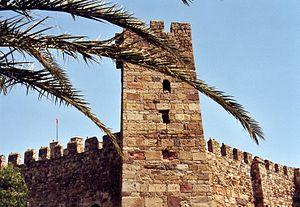
Çandarlı est une commune située en bord de mer dans le district de Dikili dans la province d'İzmir en Turquie. Orientée vers le tourisme, Çandarlı est située sur la côte nord du golfe de Çandarlı et face à l'important centre industriel d'Aliağa.